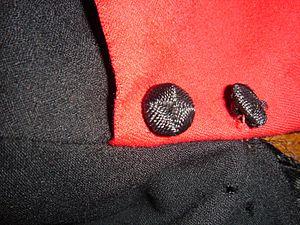
Bouton de toge (fileté conforme aux textes)
La robe universitaire, également appelée toge universitaire, est le vêtement officiel des universitaires français. Elle est différente selon le grade universitaire ou la fonction académique de celui qui la porte.